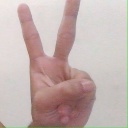
अक्षर: क